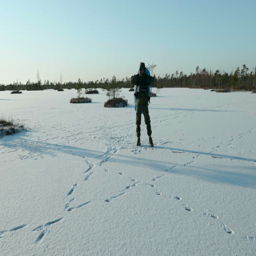
young man dances on the frozen lake